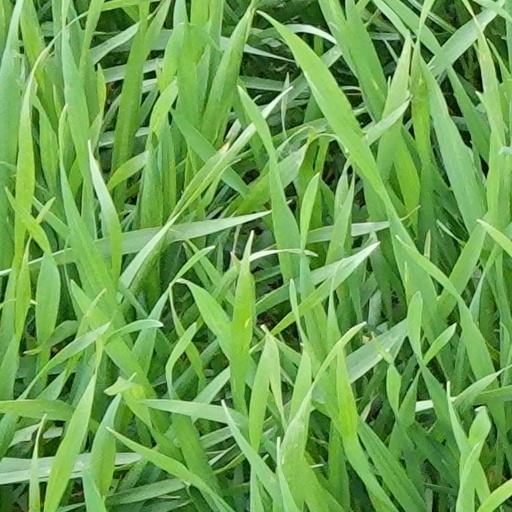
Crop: wheat